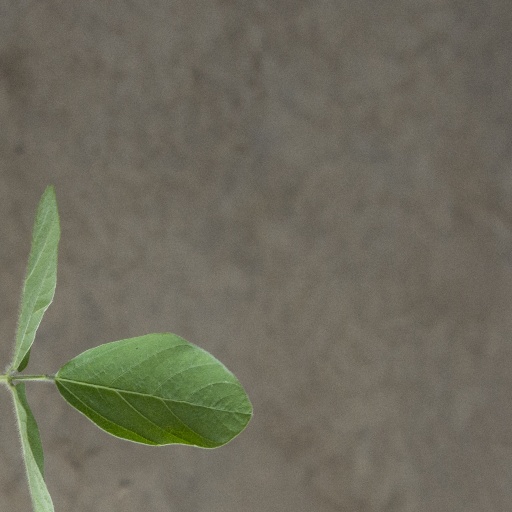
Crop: soybean